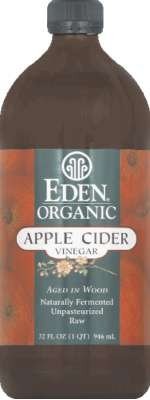
Item Name: Organic Apple Cider Vinegar 32 Ounces (Case of 3)
Bullet Point: 32 Ounces
Product Description: Fine U.S.A. organic apple juice naturally fermented with 'mother' of vinegar, a quality indicator that may appear as cloudiness in the vinegar. Raw, unpasteurized and patiently aged.
Value: 96.0
Unit: Fl Oz

Price: 12.39